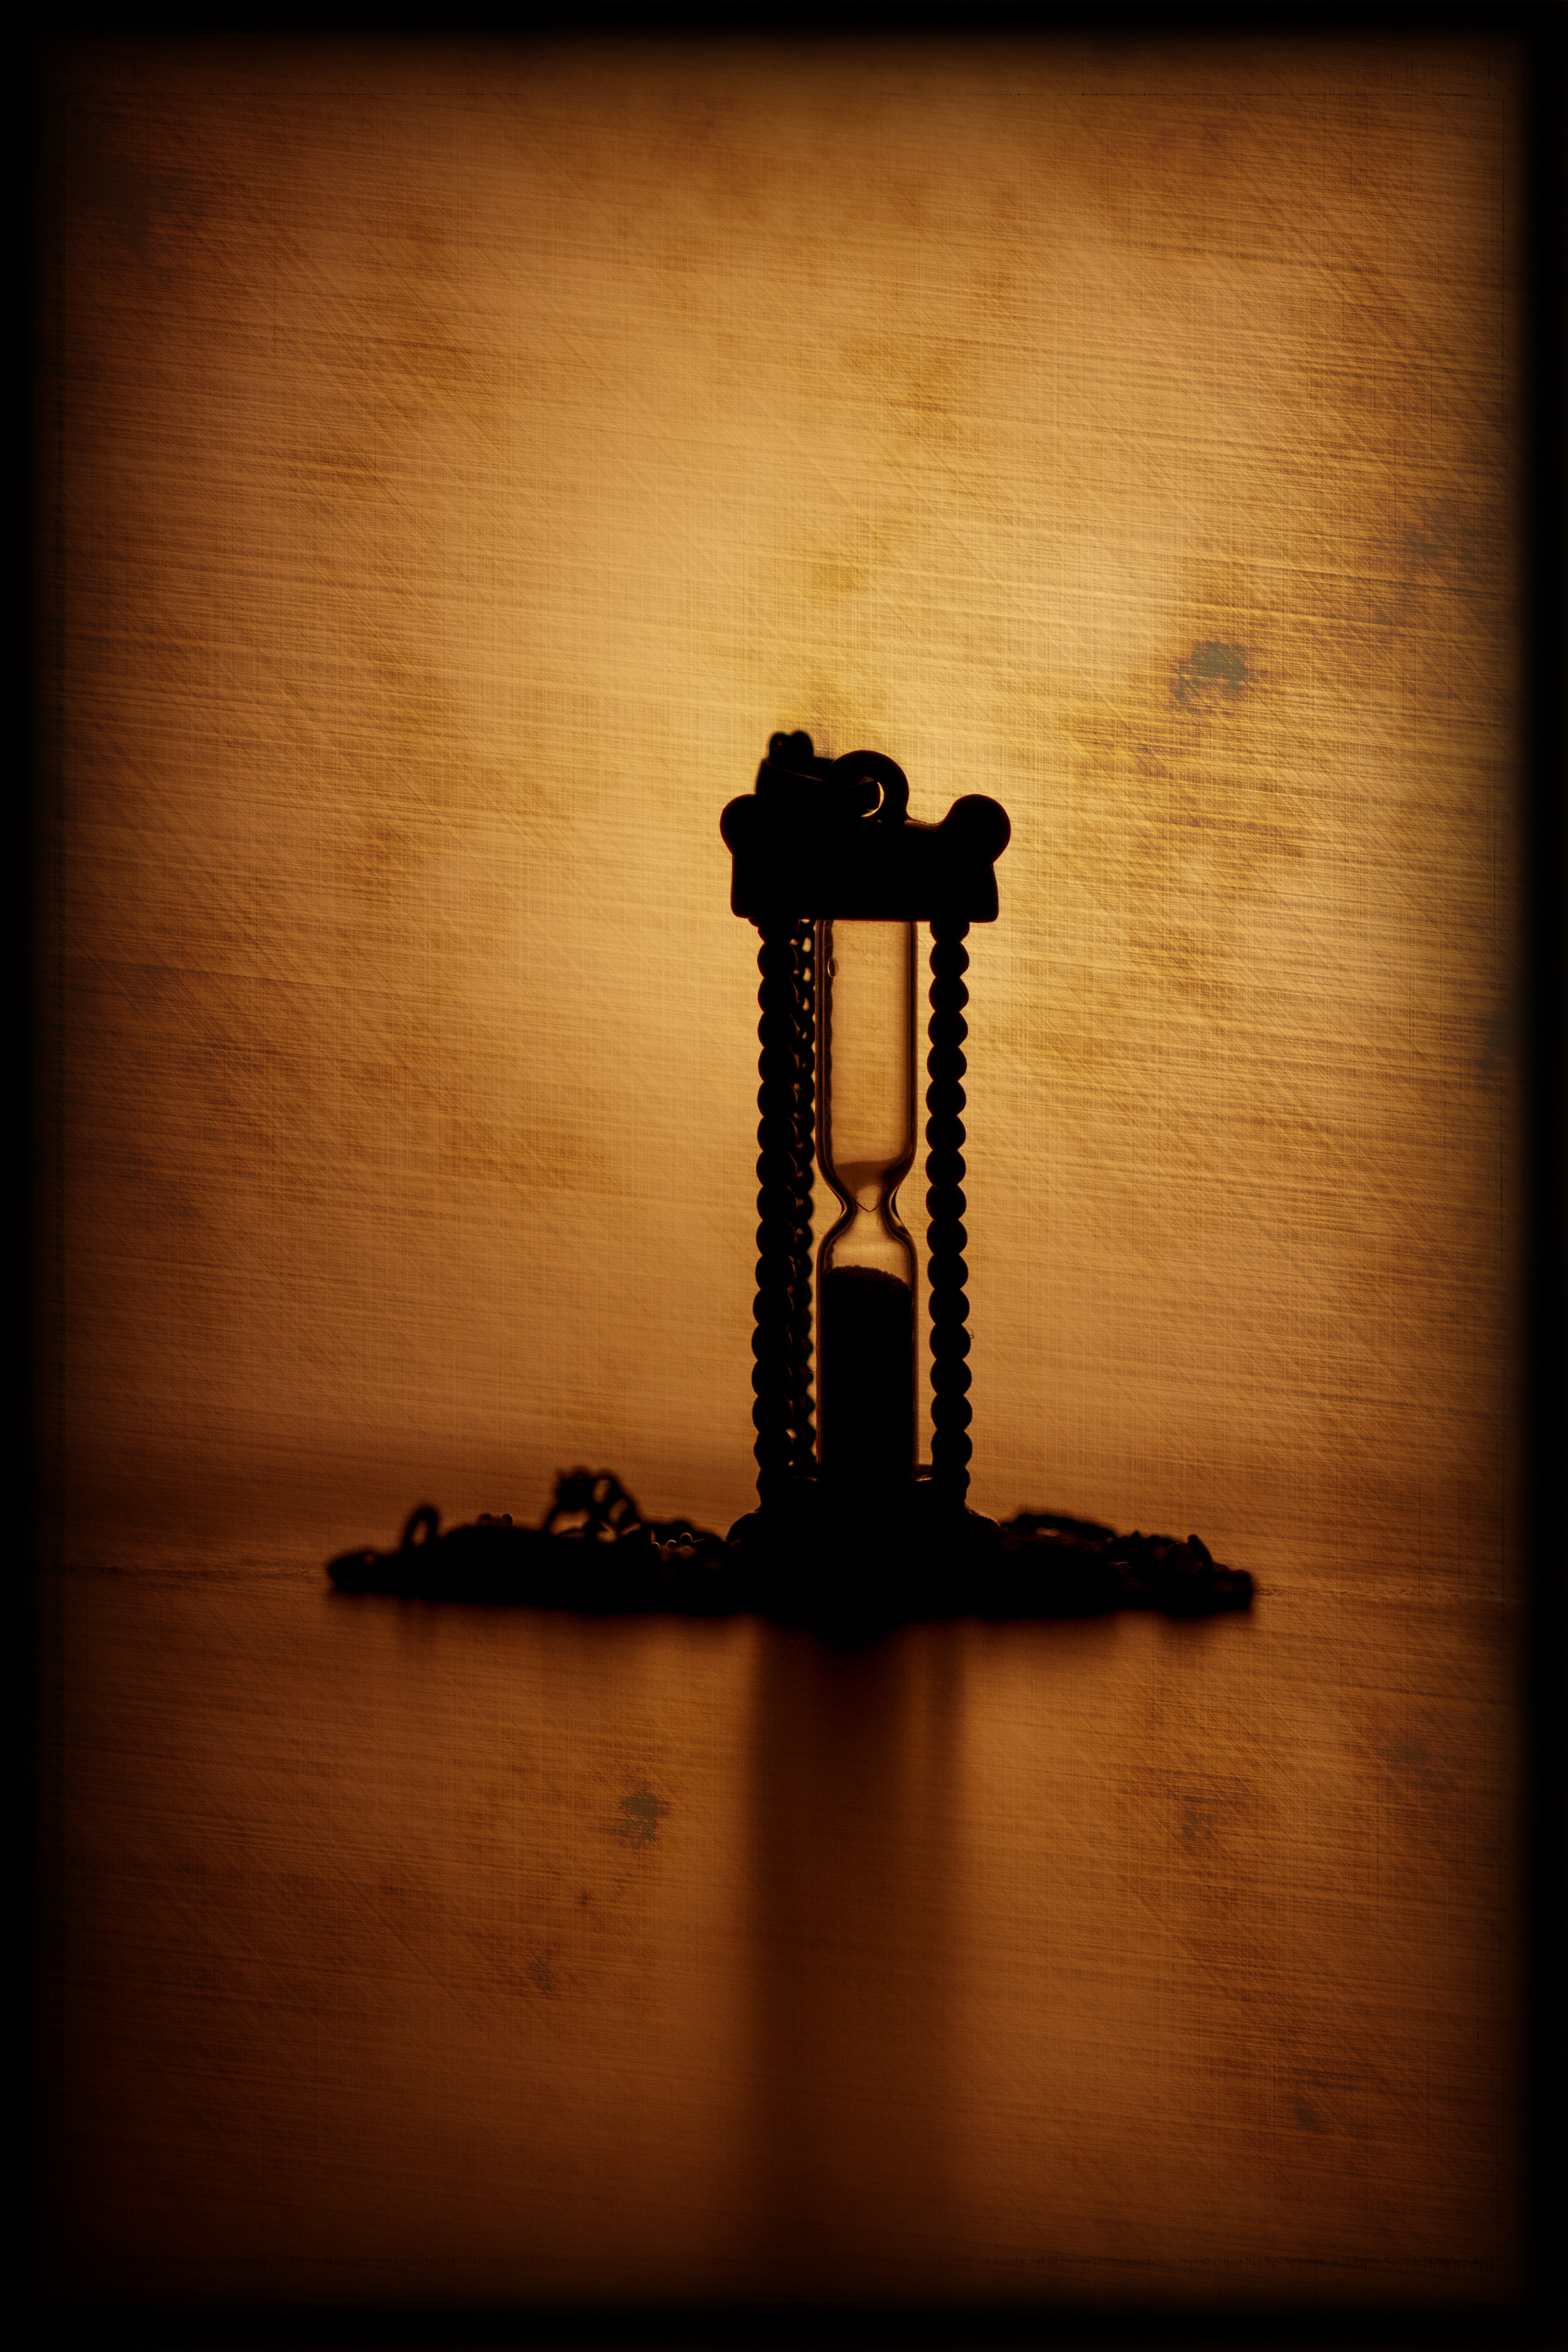
silhouette, light, sunset, morning, number, reflection, symbol, color, shadow, darkness, cross, closeup, lighting, textured, indoors, canon7d, shape, vignetting, hourglass, hss, sliderssunday, nikkvalentine, tabletopphotography